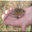
Label: mouse